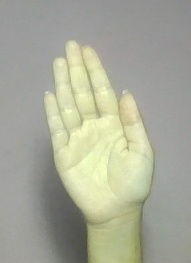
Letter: seen